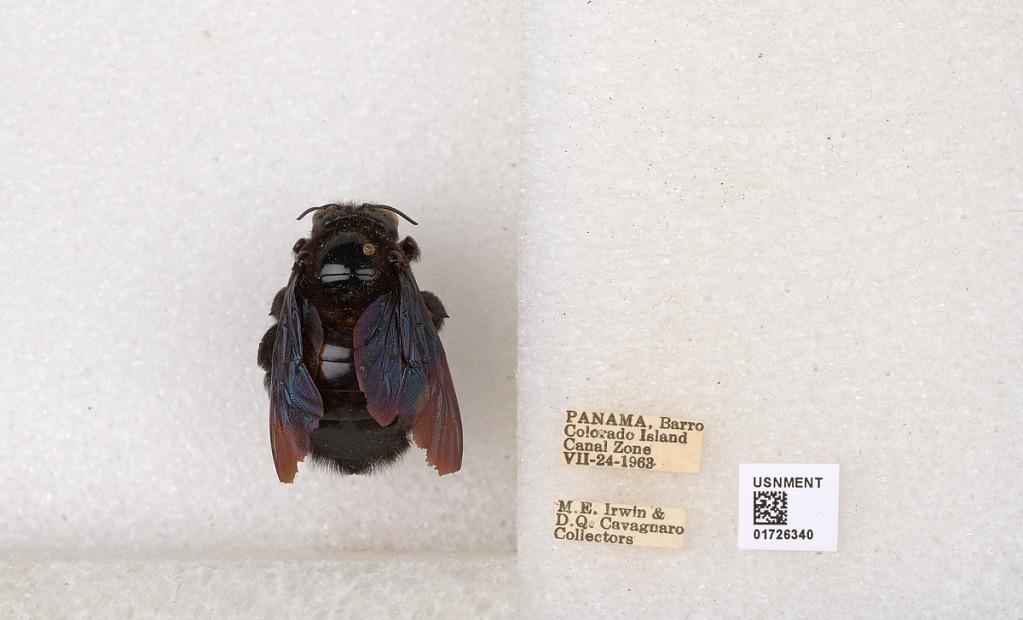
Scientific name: Xylocopa (Neoxylocopa) frontalis (Olivier)
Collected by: M. Irwin & D. Cavagnaro
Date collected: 1963-7-24
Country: Panama
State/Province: Panama Oeste
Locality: Barro Colorado Island, Canal Zone